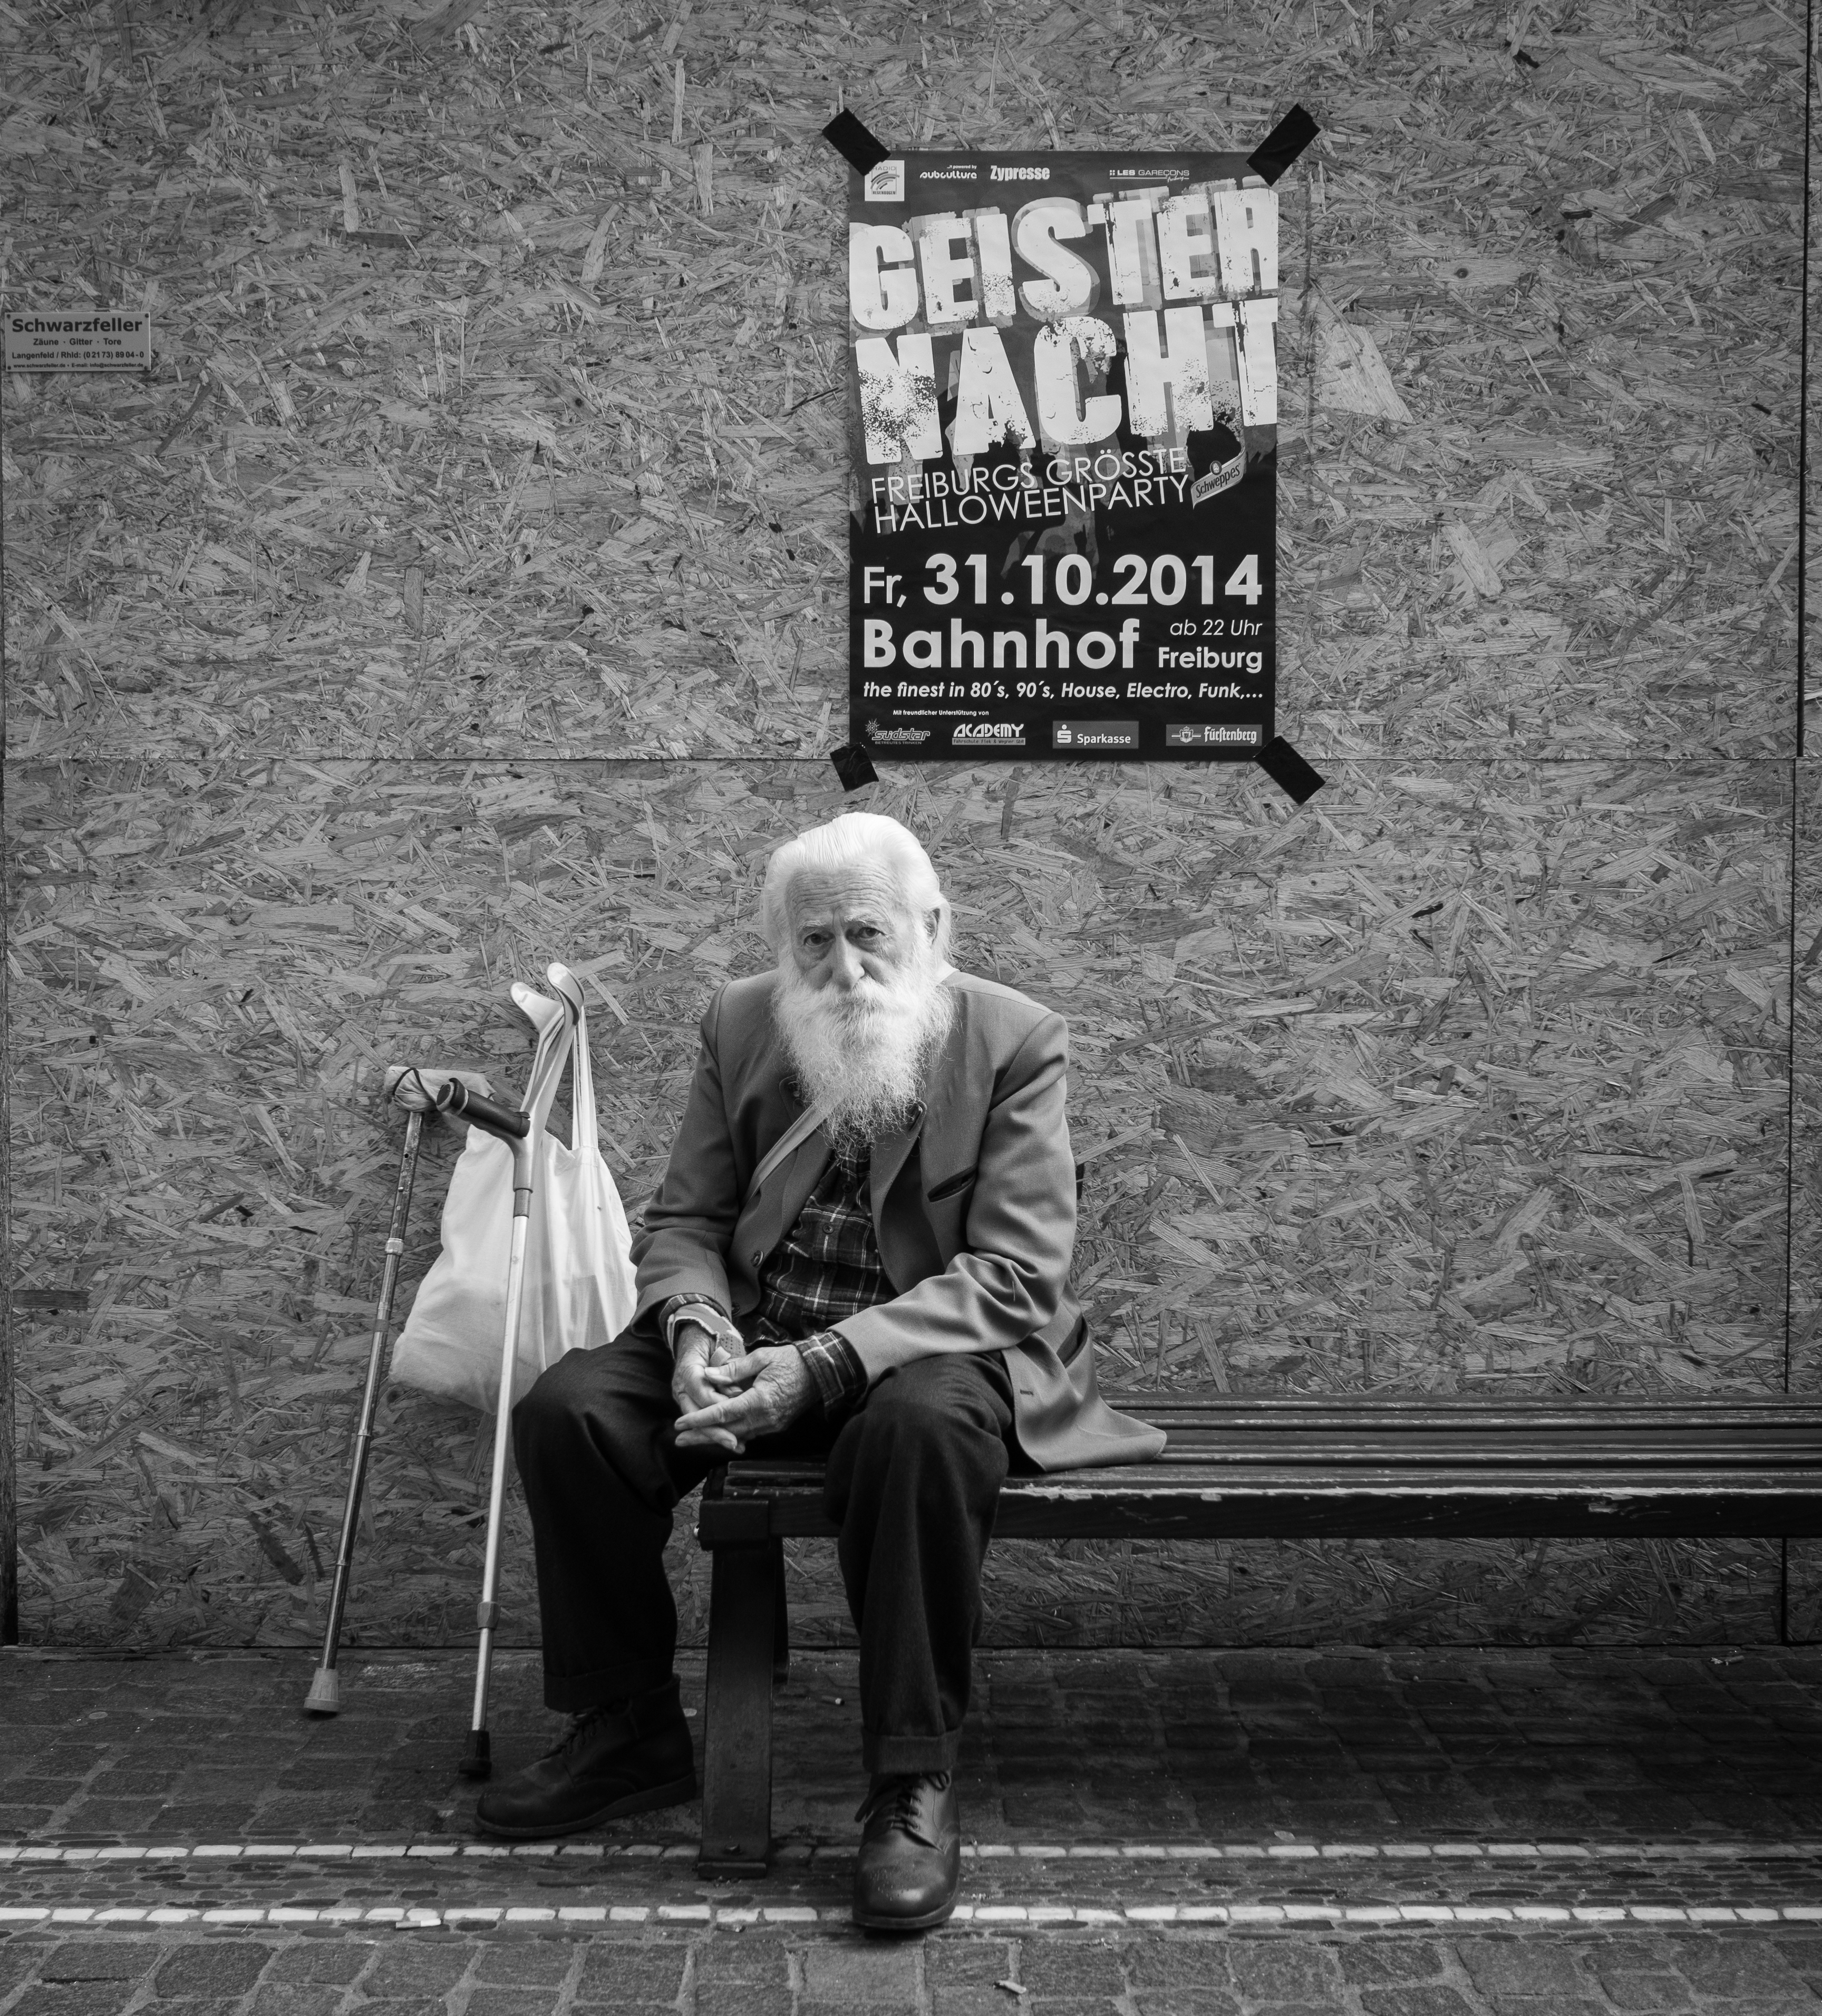
black and white, road, white, street, photography, sitting, black, monochrome, streetphotography, flickr, thomas, olympus, photograph, omd, fuji, leica, monochrom, leuthard, hcb, thomasleuthard, monochrome photography, film noir, human positions